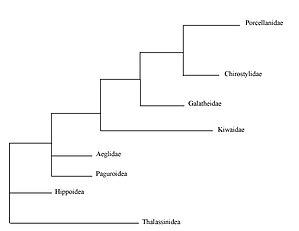
Les Anomura, ou anomoures, forment un infra-ordre de crustacés qui comprend notamment les bernard l'ermite, les galathées et les crabes royaux.